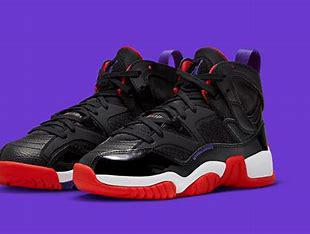
Brand: Jordan
Model: Jumpman Two Trey